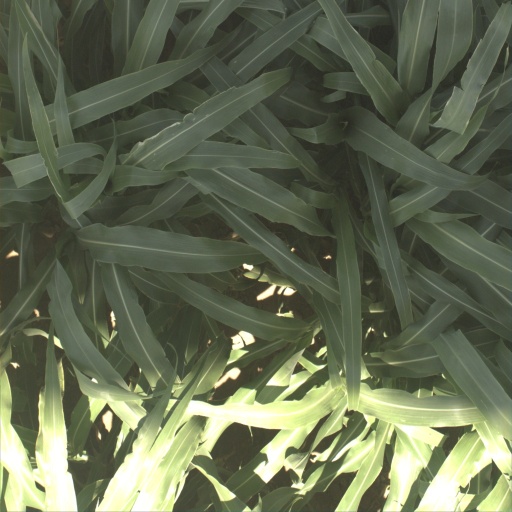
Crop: sorghum